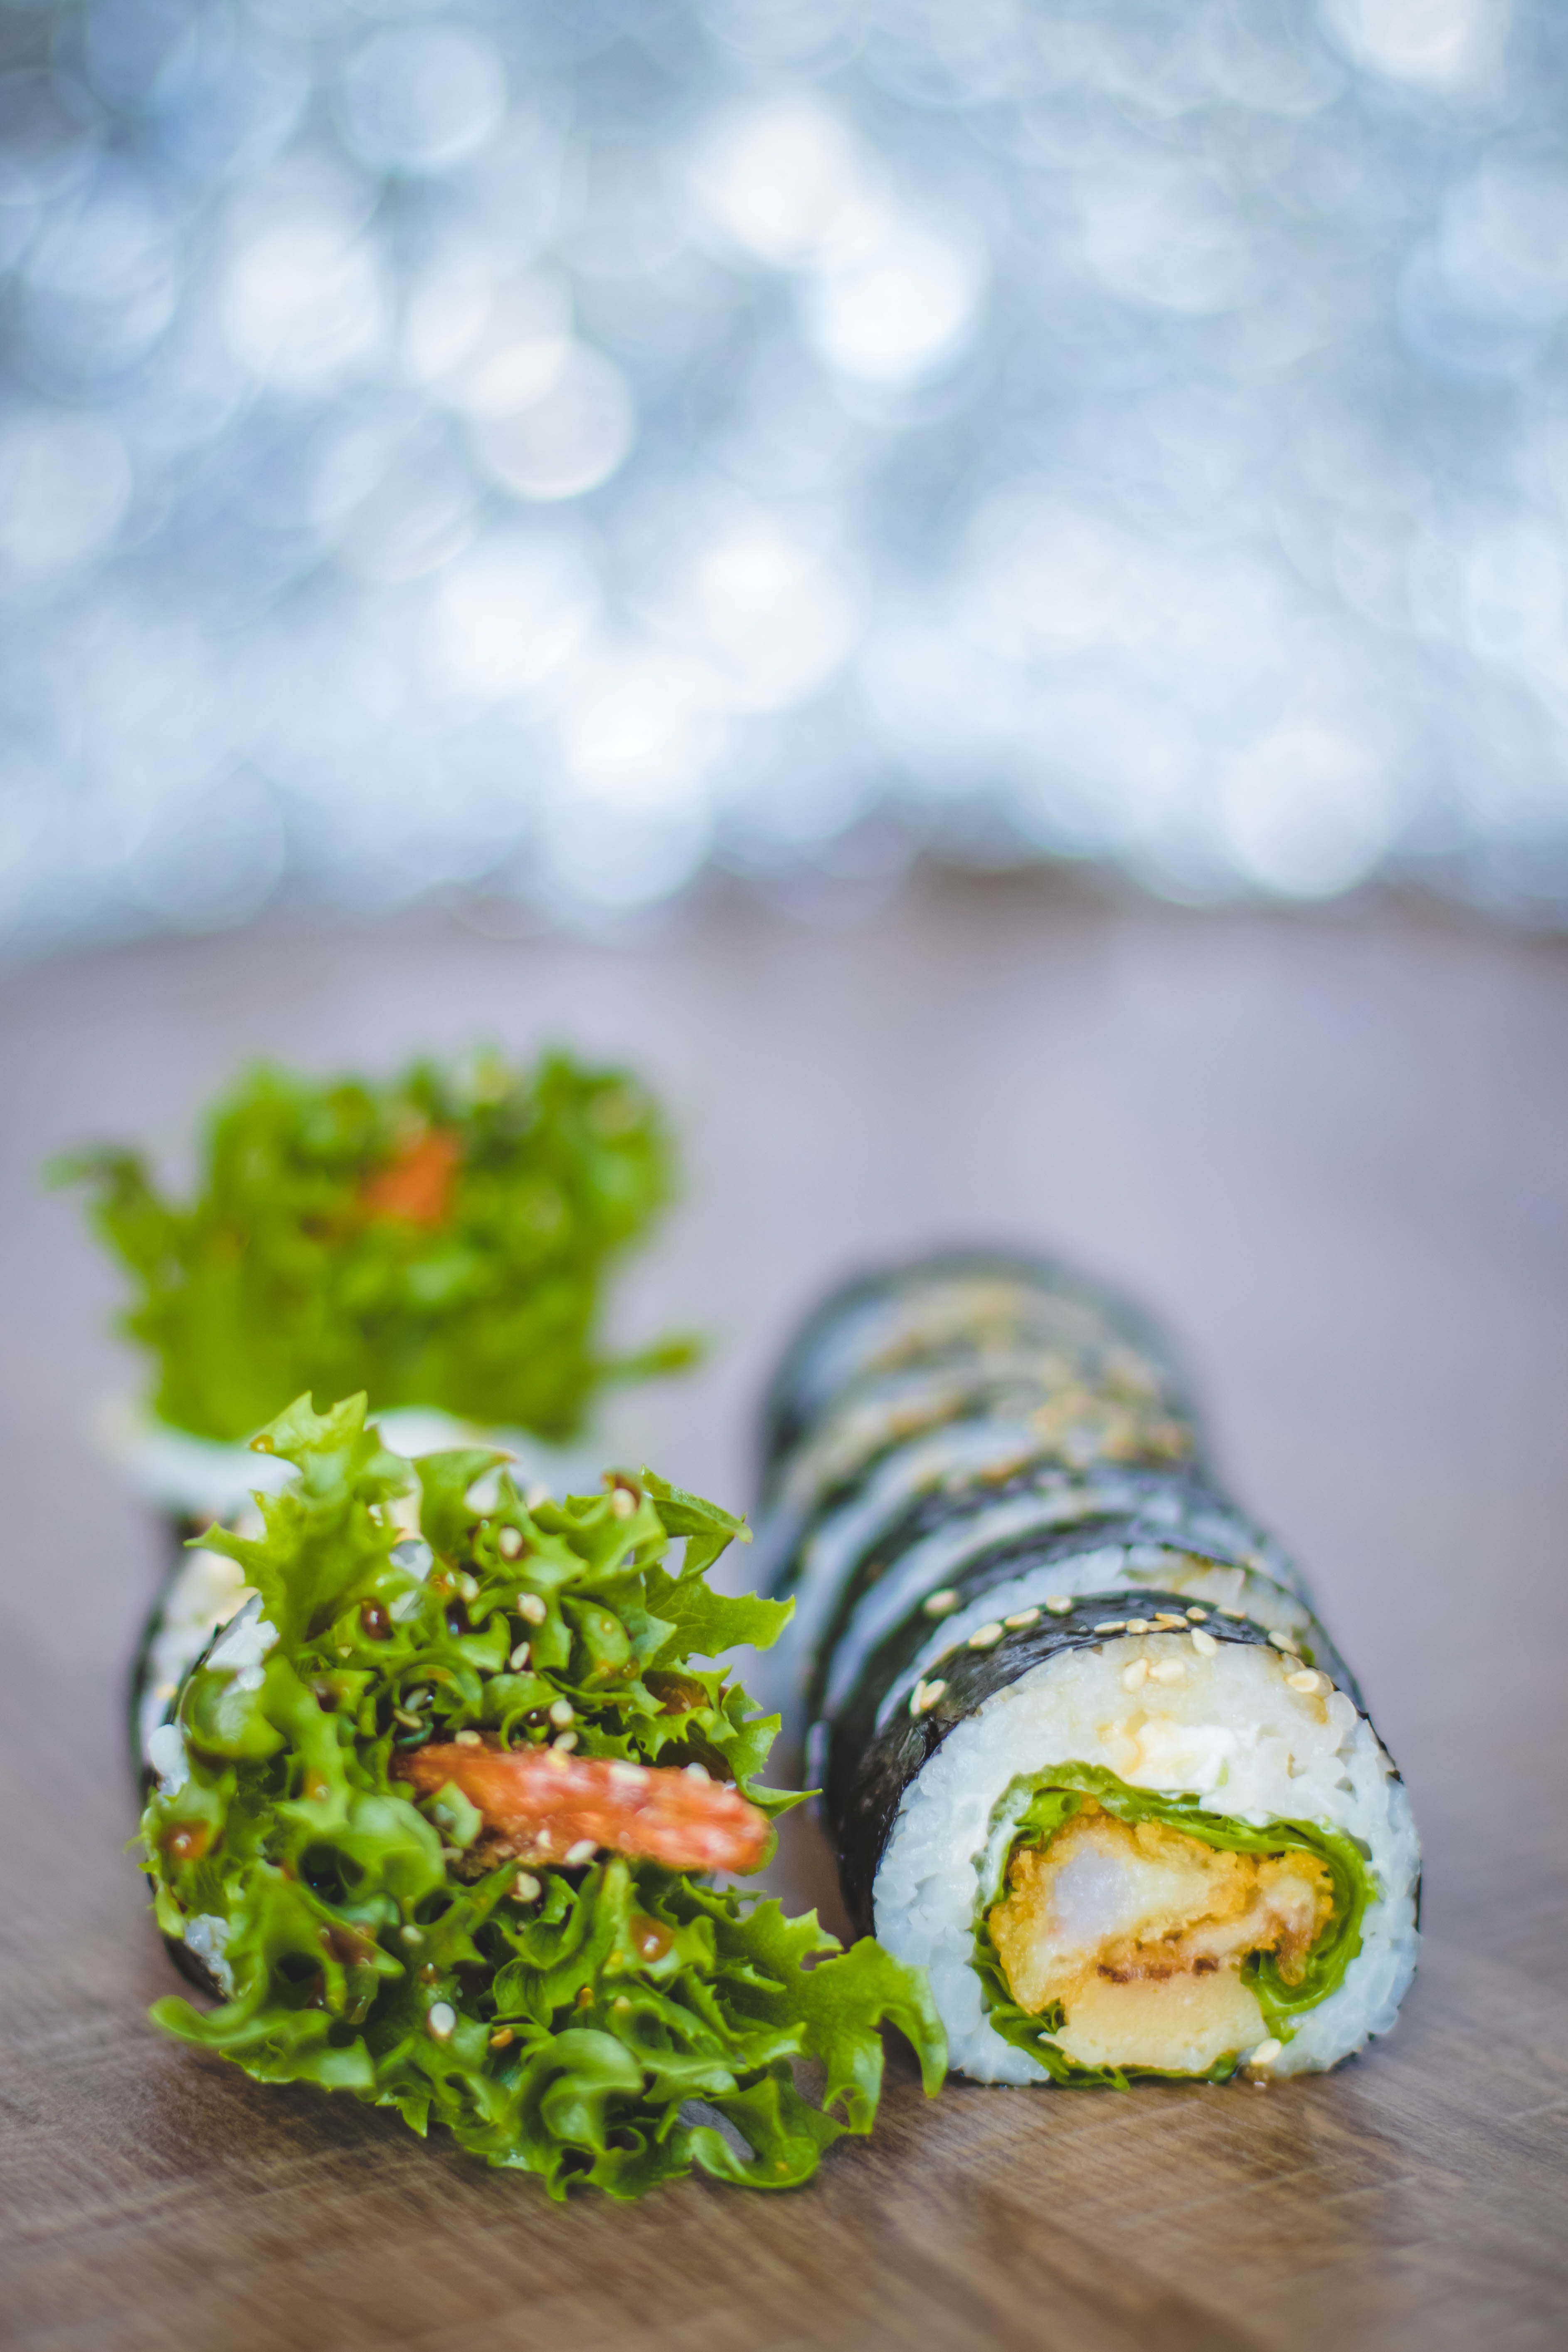
cuisine, dish, food, gimbap, ingredient, comfort food, sushi, la carte food, produce, recipe, california roll, vegetarian food, side dish, japanese cuisine, garnish, sandwich wrap, nori, appetizer